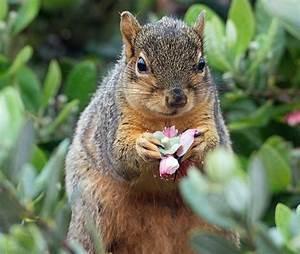
squirrel